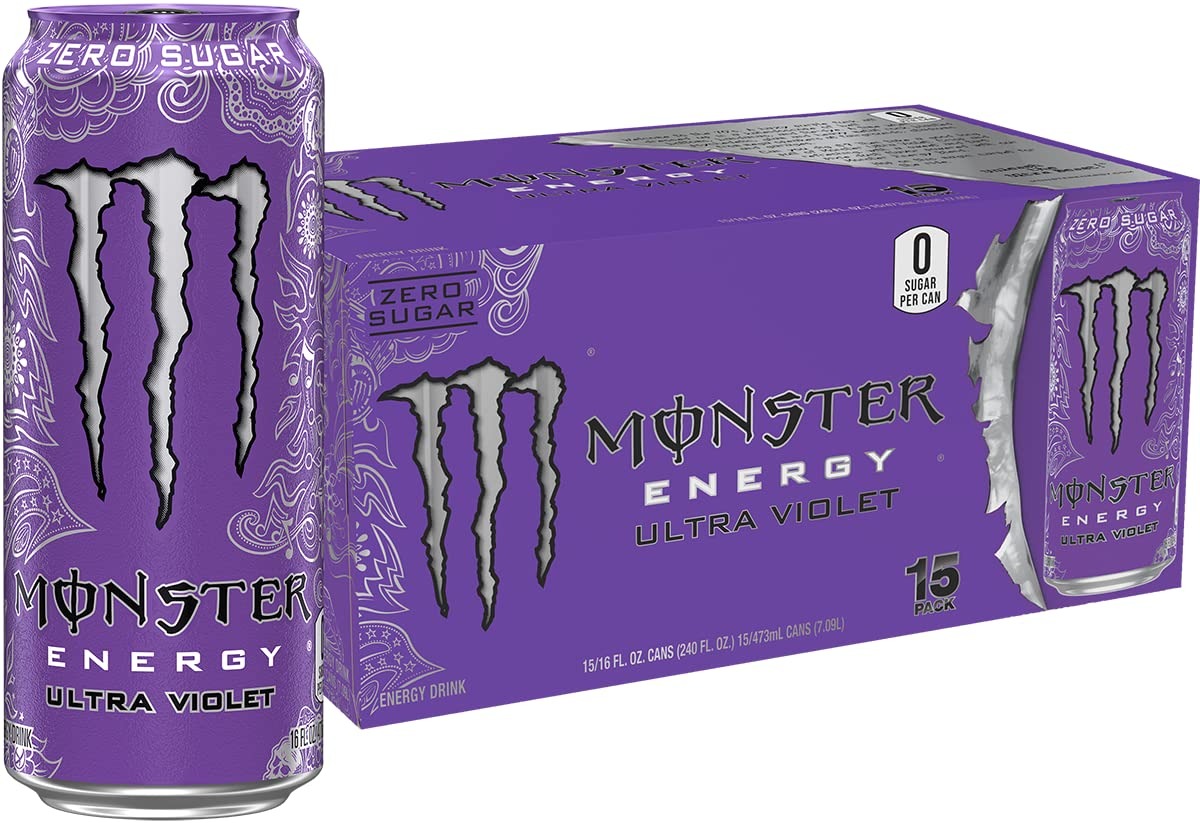
Item Name: Monster Energy Ultra Violet, Sugar Free Energy Drink, 16 Ounce (Pack of 15)
Bullet Point 1: FULL FLAVOR, ZERO SUGAR | Monster Ultra Violet has 10 calories and zero sugar but with all the flavor you’re accustomed to and packed with our sugar-free Monster Energy blend.
Bullet Point 2: REFRESHING TASTE | Monster Ultra Violet offers a crisp, citrus grape flavor, with just 150 mgs of Caffeine. Ultra Violet is great for any occasion.
Bullet Point 3: UNLEASH THE ULTRA BEAST | Welcome to the 70's. A hazy purple funk all dressed up in a kaleidoscope of bell bottoms, bandanas, and tie-dye. A time when psychedelic, glam and heavy metal rock blasted from mega speakers at fairgrounds, stadiums and garages. Can you dig it. Then take a good long pull of Monster Ultra Violet. Crisp and refreshing, with a sweet and tart pixie dust flavor powered with our Monster Energy Blend. Hop on this Purple Monster for the ride. Unleash the Ultra Beast
Bullet Point 4: STOCK UP WITH A 15 PACK - For those looking for a Monster that’s lighter tasting, has zero sugar, and contains the full Monster Energy blend, Monster Energy Ultra Violet is available on in a convenient pack of 15
Bullet Point 5: Product labels may vary from those pictured
Value: 240.0
Unit: Fl Oz

Price: 21.795